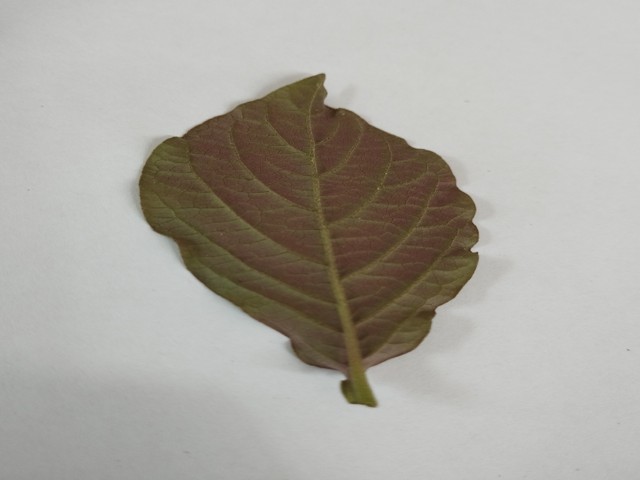
Plant: apang